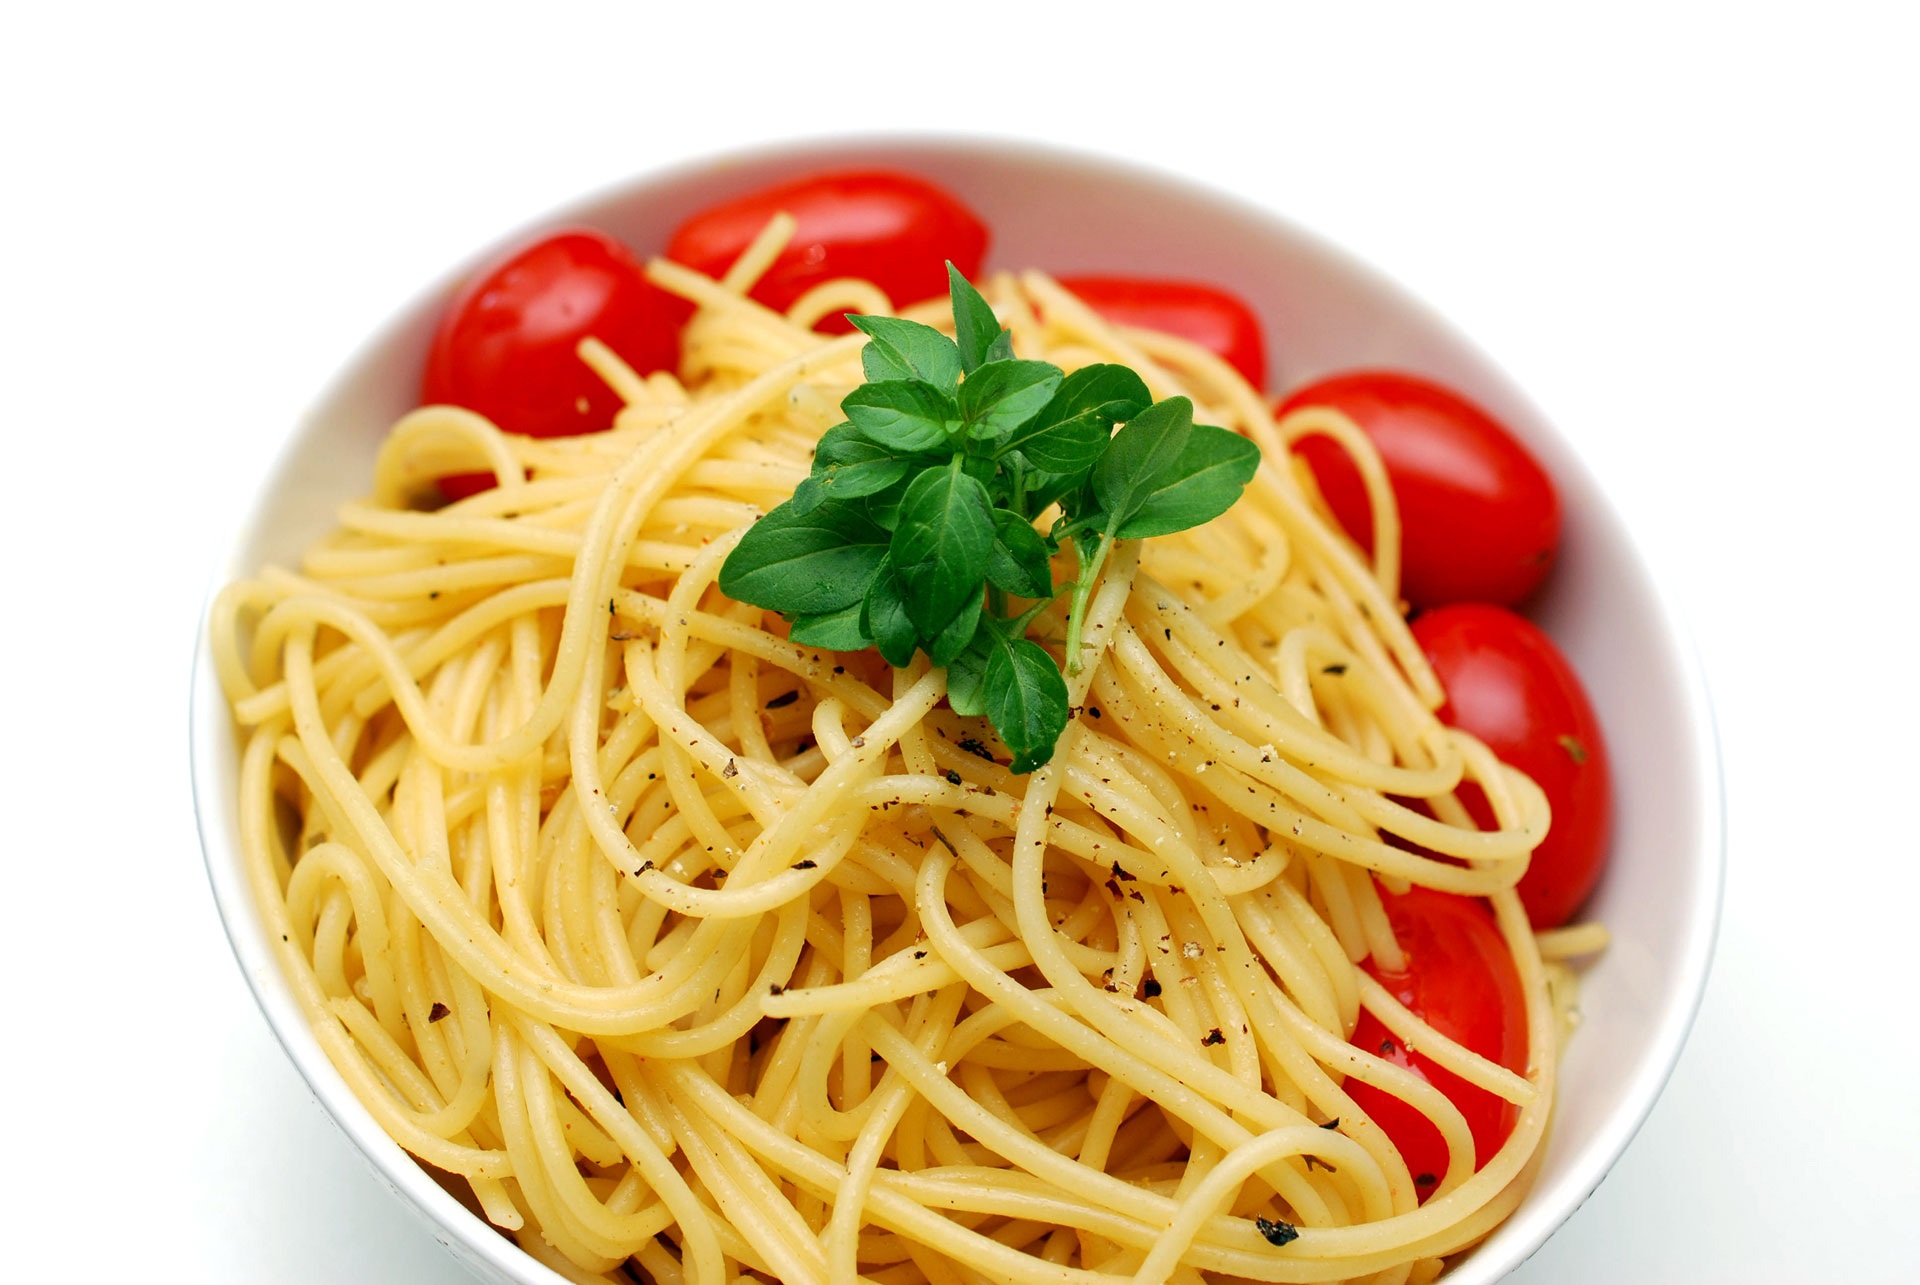
bowl, dish, meal, food, cooking, herb, produce, colourful, kitchen, lifestyle, gourmet, healthy, lunch, cuisine, delicious, pasta, basil, cook, tomato, close up, dinner, tasty, tomatoes, spaghetti, diet, italian, organic, carbs, pasta pomodoro, italian food, chinese noodles, carbonara, european food, bucatini, capellini, spaghetti aglio e olio, naporitan, pici, spaghetti alla puttanesca